Gisela Dulko career statistics

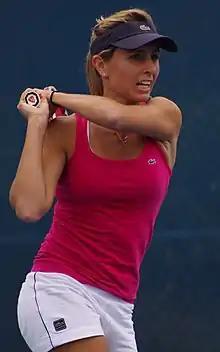
Dulko in 2012

"Only main-draw results in WTA Tour, Grand Slam tournaments, Billie Jean King Cup (Fed Cup), Hopman Cup and Olympic Games are included in win–loss records."